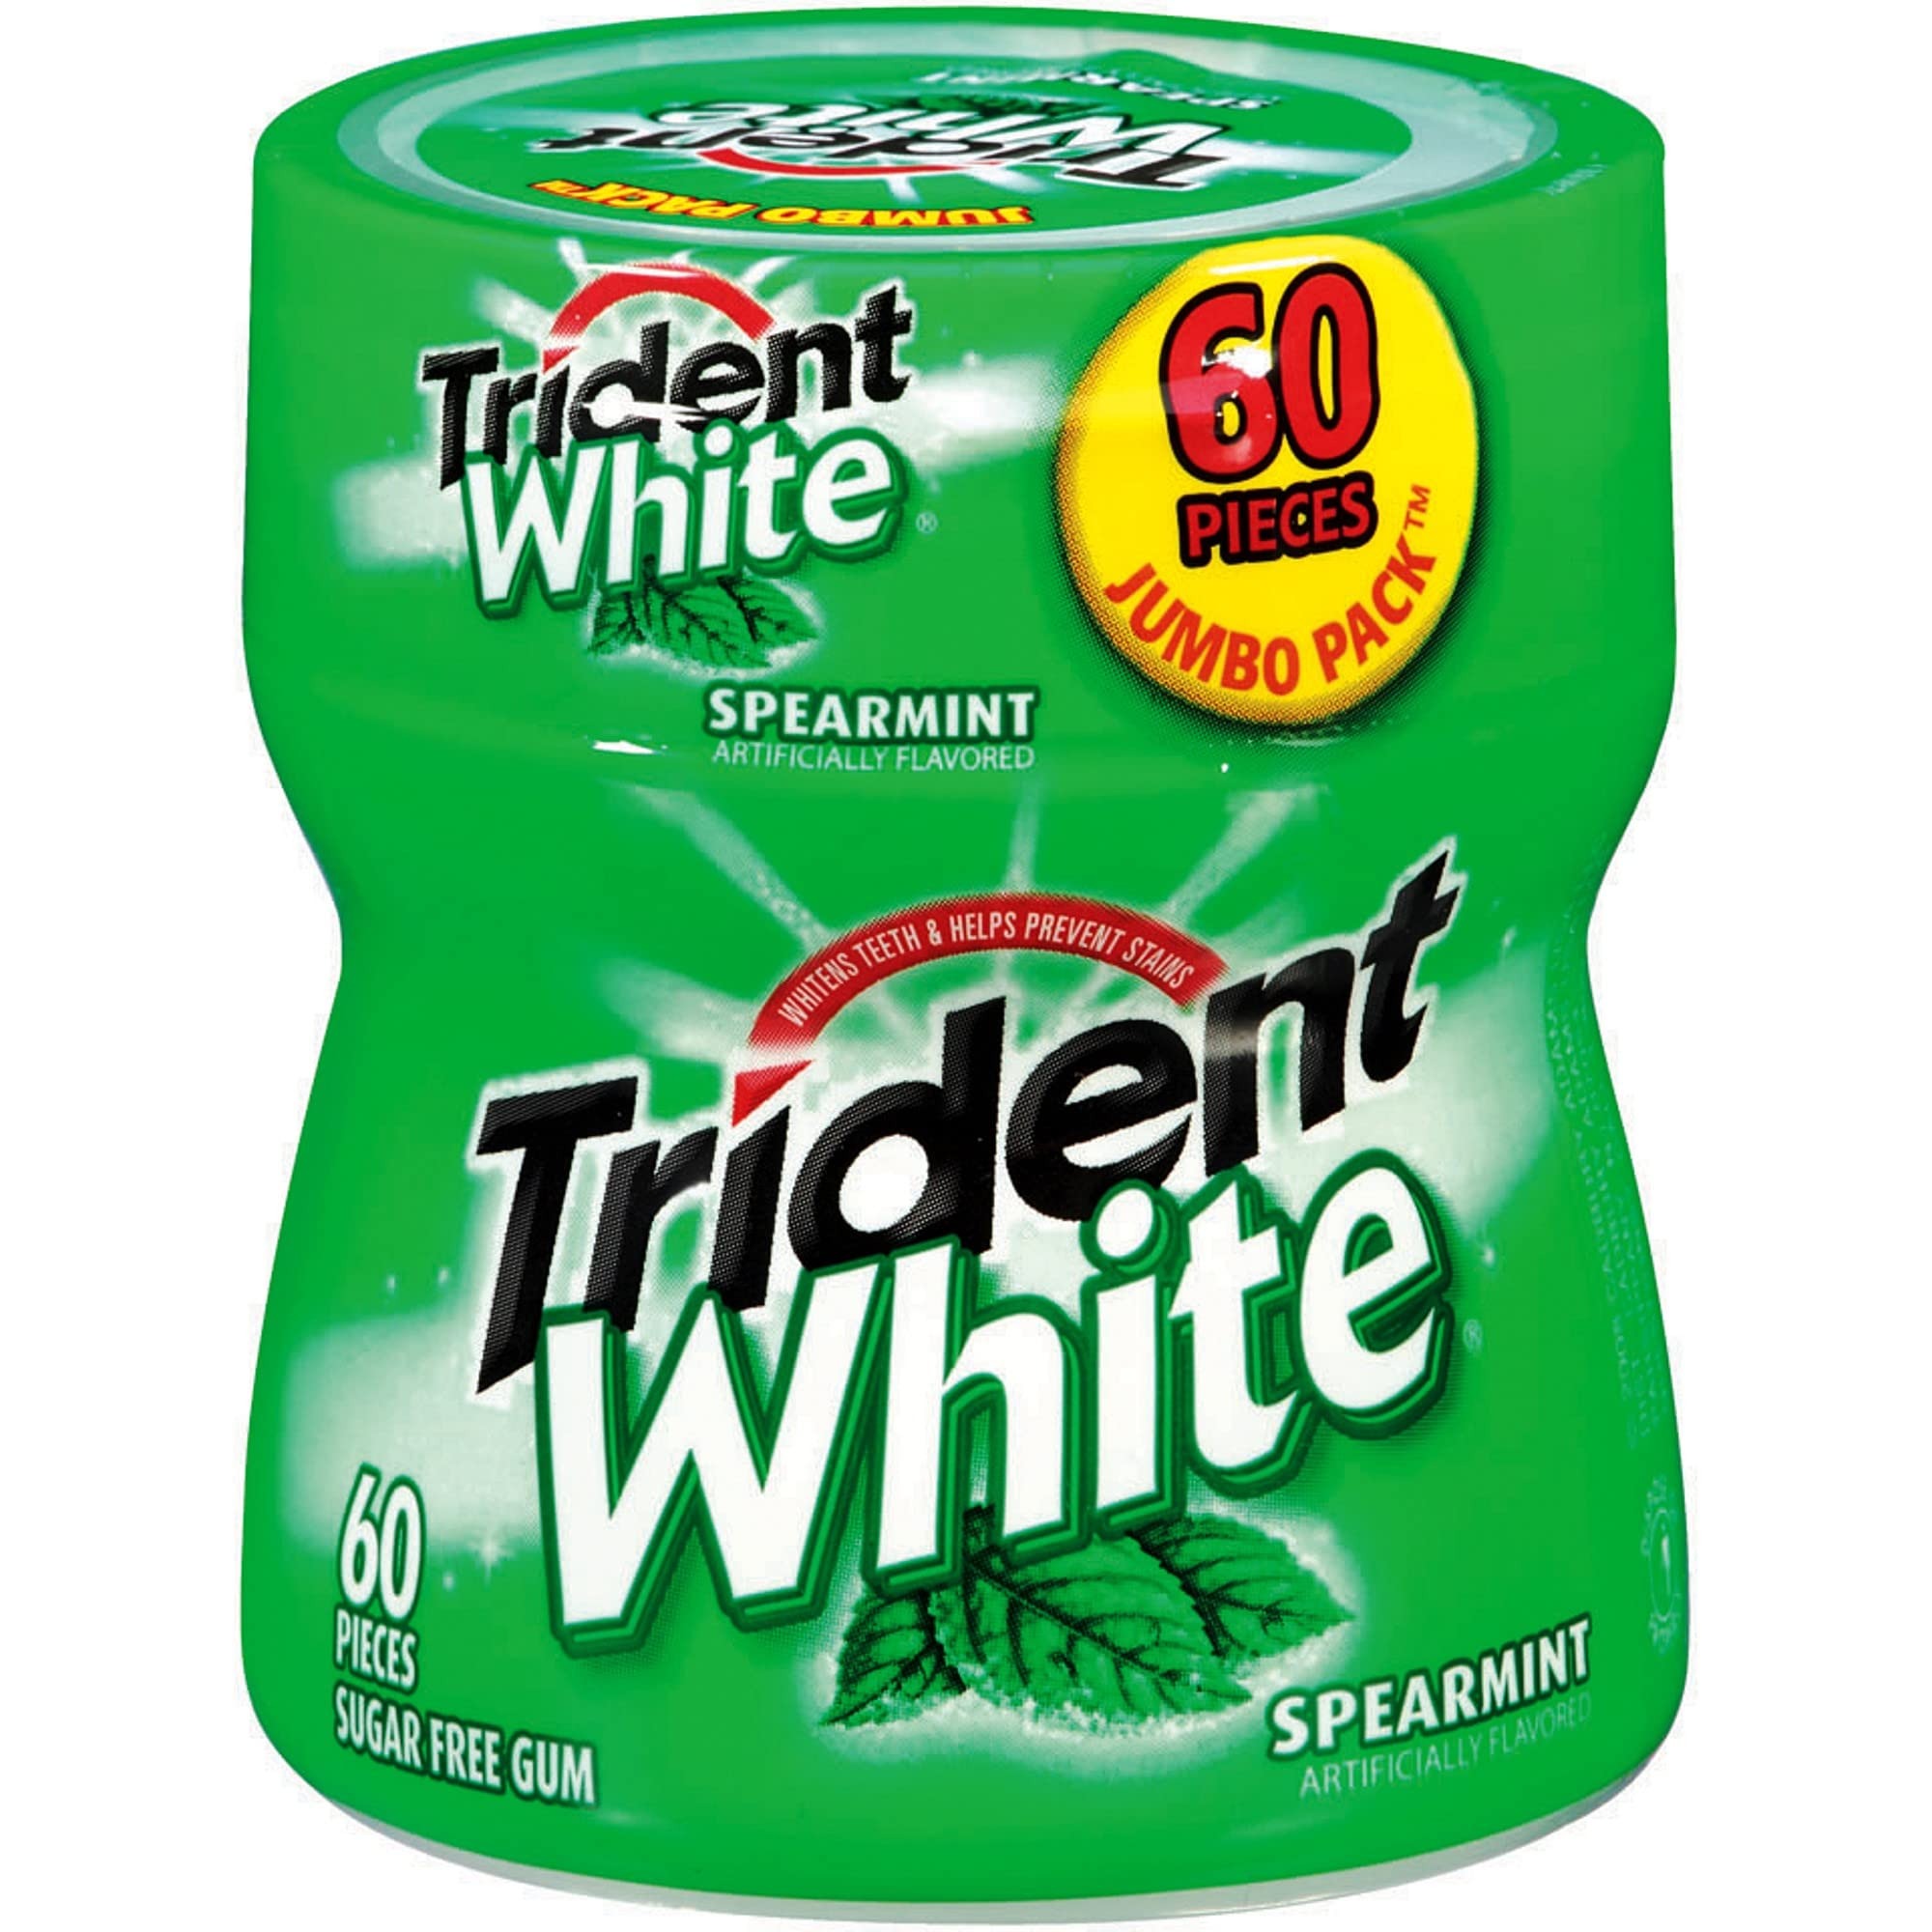
Item Name: Trident® White Spearmint Gum Bottles, 3.1 Oz, Pack Of 4
Bullet Point 1: Trident(R) White Spearmint Gum Bottles
Bullet Point 2: 3.1 Oz.
Bullet Point 3: Pack Of 4
Product Description: 1254607440, TRIDENT WHITE Bottle SPEARMINT 4/60s, Size -4/60pcs, Weight -60, st4761* 4 pcs
Value: 4.0
Unit: Count

Price: 16.54